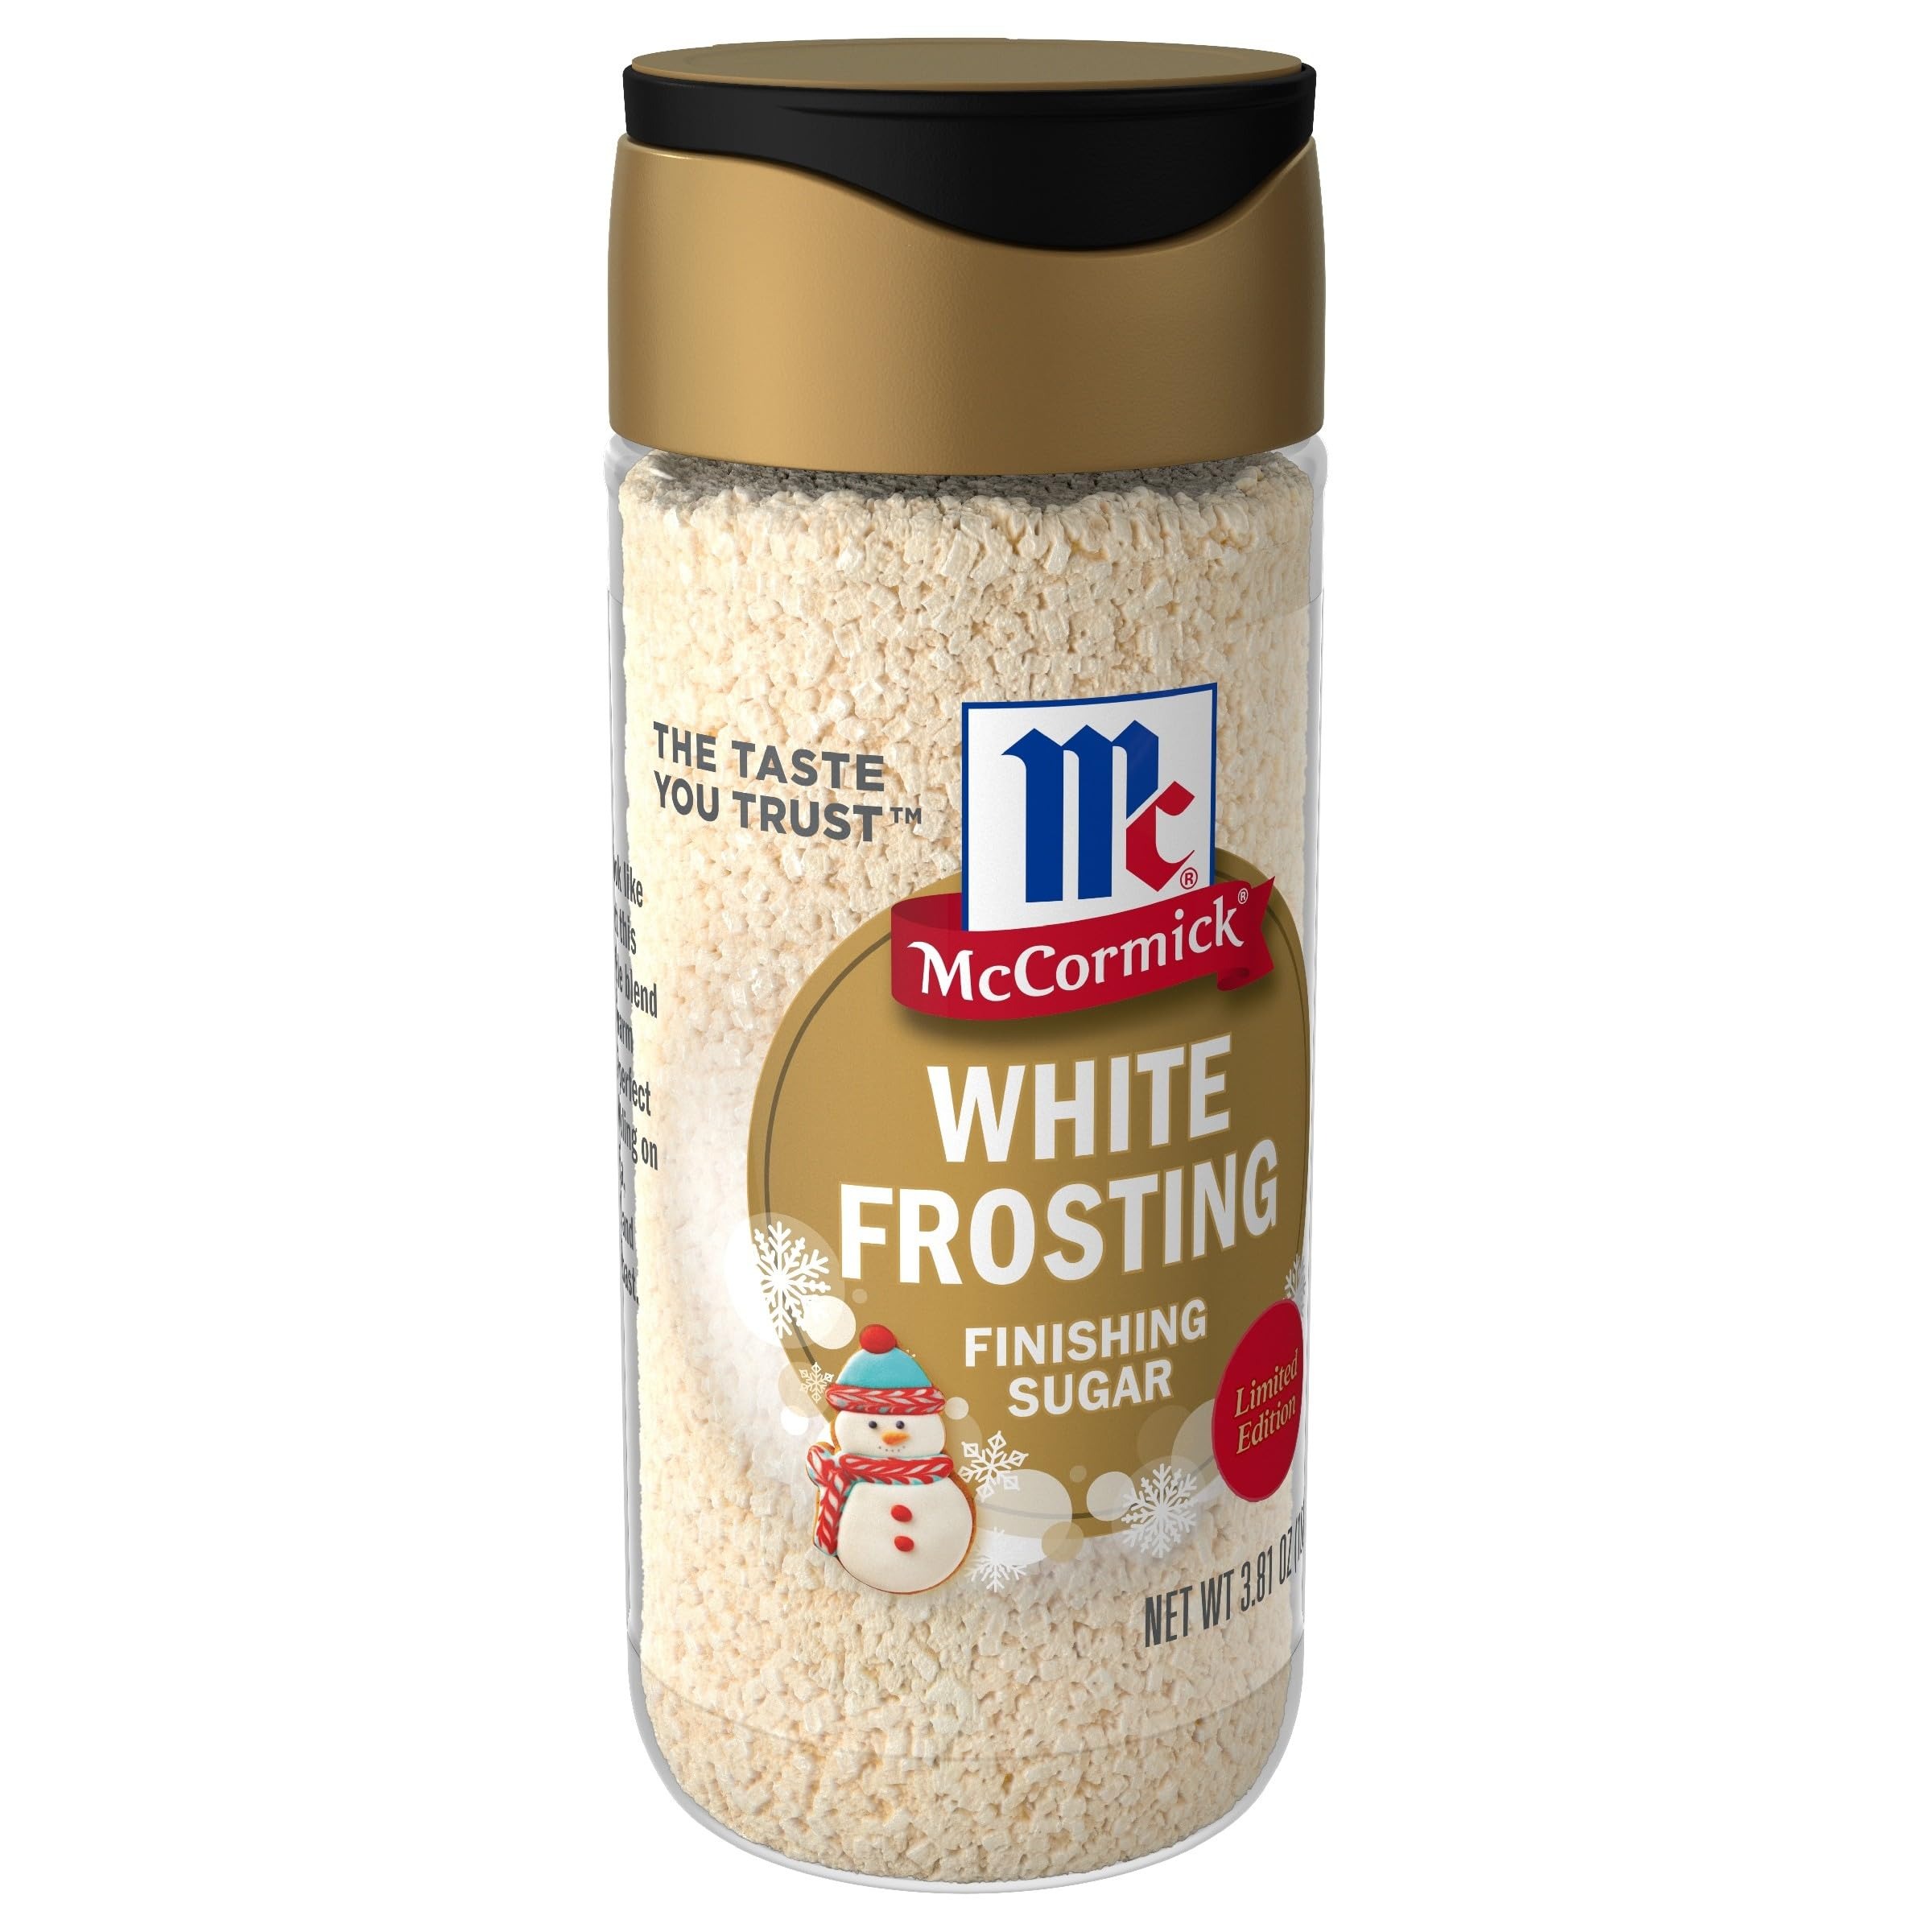
Item Name: McCormick White Frosting Finishing Sugar, 3.81 oz
Bullet Point 1: Finishing sugar with an irresistible blend of rich, warm flavor and snowy color
Bullet Point 2: Dreamy combination of sugar, vanilla bean extractives and natural flavor
Bullet Point 3: Add everyone’s favorite sweet, vanilla flavor to holiday baking
Bullet Point 4: Sprinkle over hot cocoa, cookies and French toast
Bullet Point 5: Use as a finishing garnish on frosted cupcakes, cakes and other desserts
Value: 3.81
Unit: Ounce

Price: 8.75